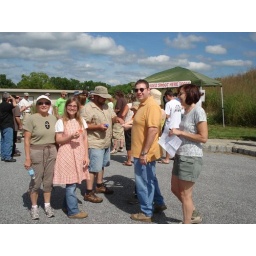
video shoot at the refuge - sign in